Pauline Mailhac

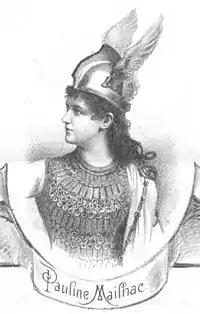
Ignaz Eigner: Pauline Mailhac (1891)

Pauline Rebekka Mailhac (4 May 1858 – 9 March 1946), born in Vienna, Austria, was an operatic soprano in southern Germany, known particularly for roles in operas of Richard Wagner.